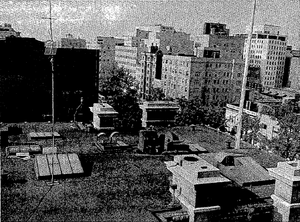
Toit de l'ambassade Soviétique de Washington
Le Special Collection Service est un service de renseignement géré conjointement par la Central Intelligence Agency et la National Security Agency, et spécialisé dans la collecte de renseignement d'origine électromagnétique de manière clandestine. Pour cela, il opère notamment de petites stations d'écoute situées dans les représentations diplomatiques des États-Unis et place clandestinement des équipements d'interception dans des endroits difficiles d'accès.